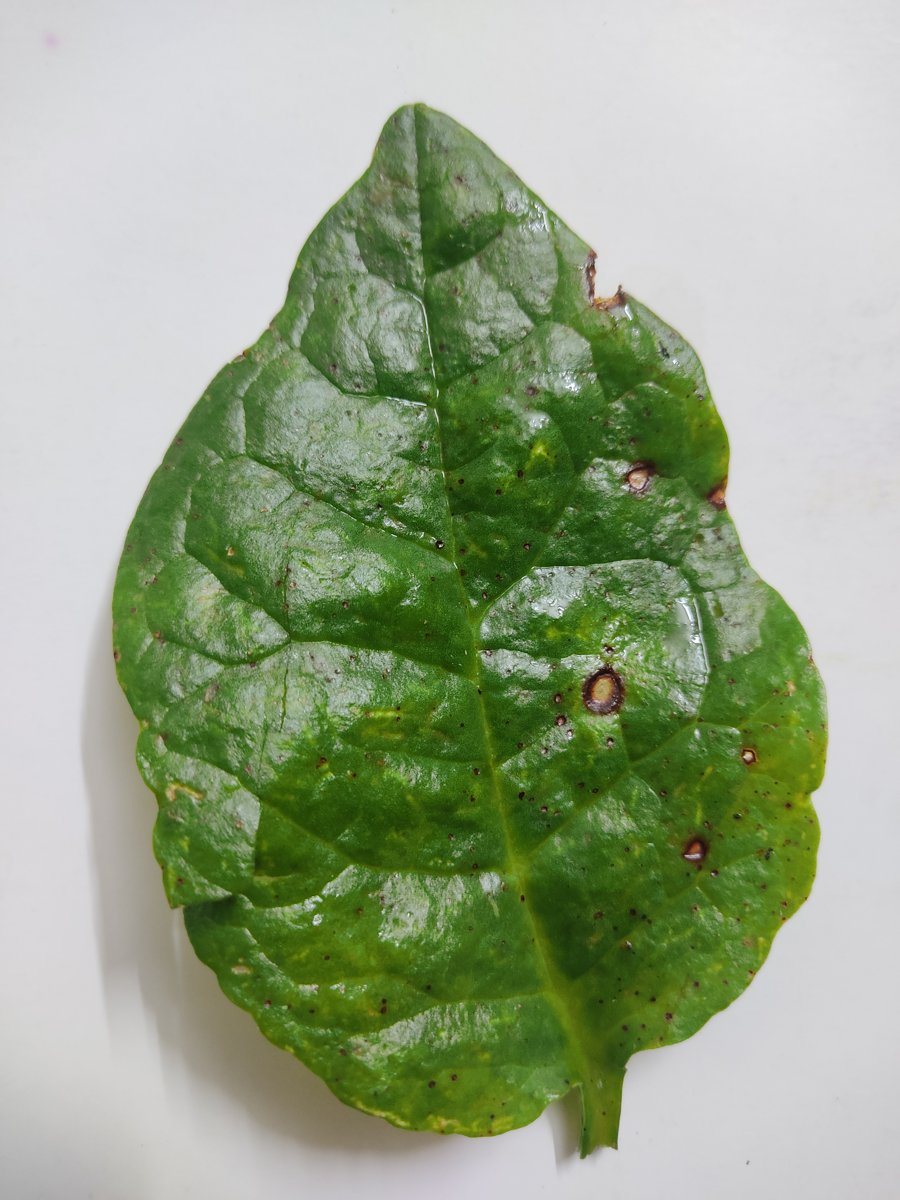
Label: Bacterial-Spot